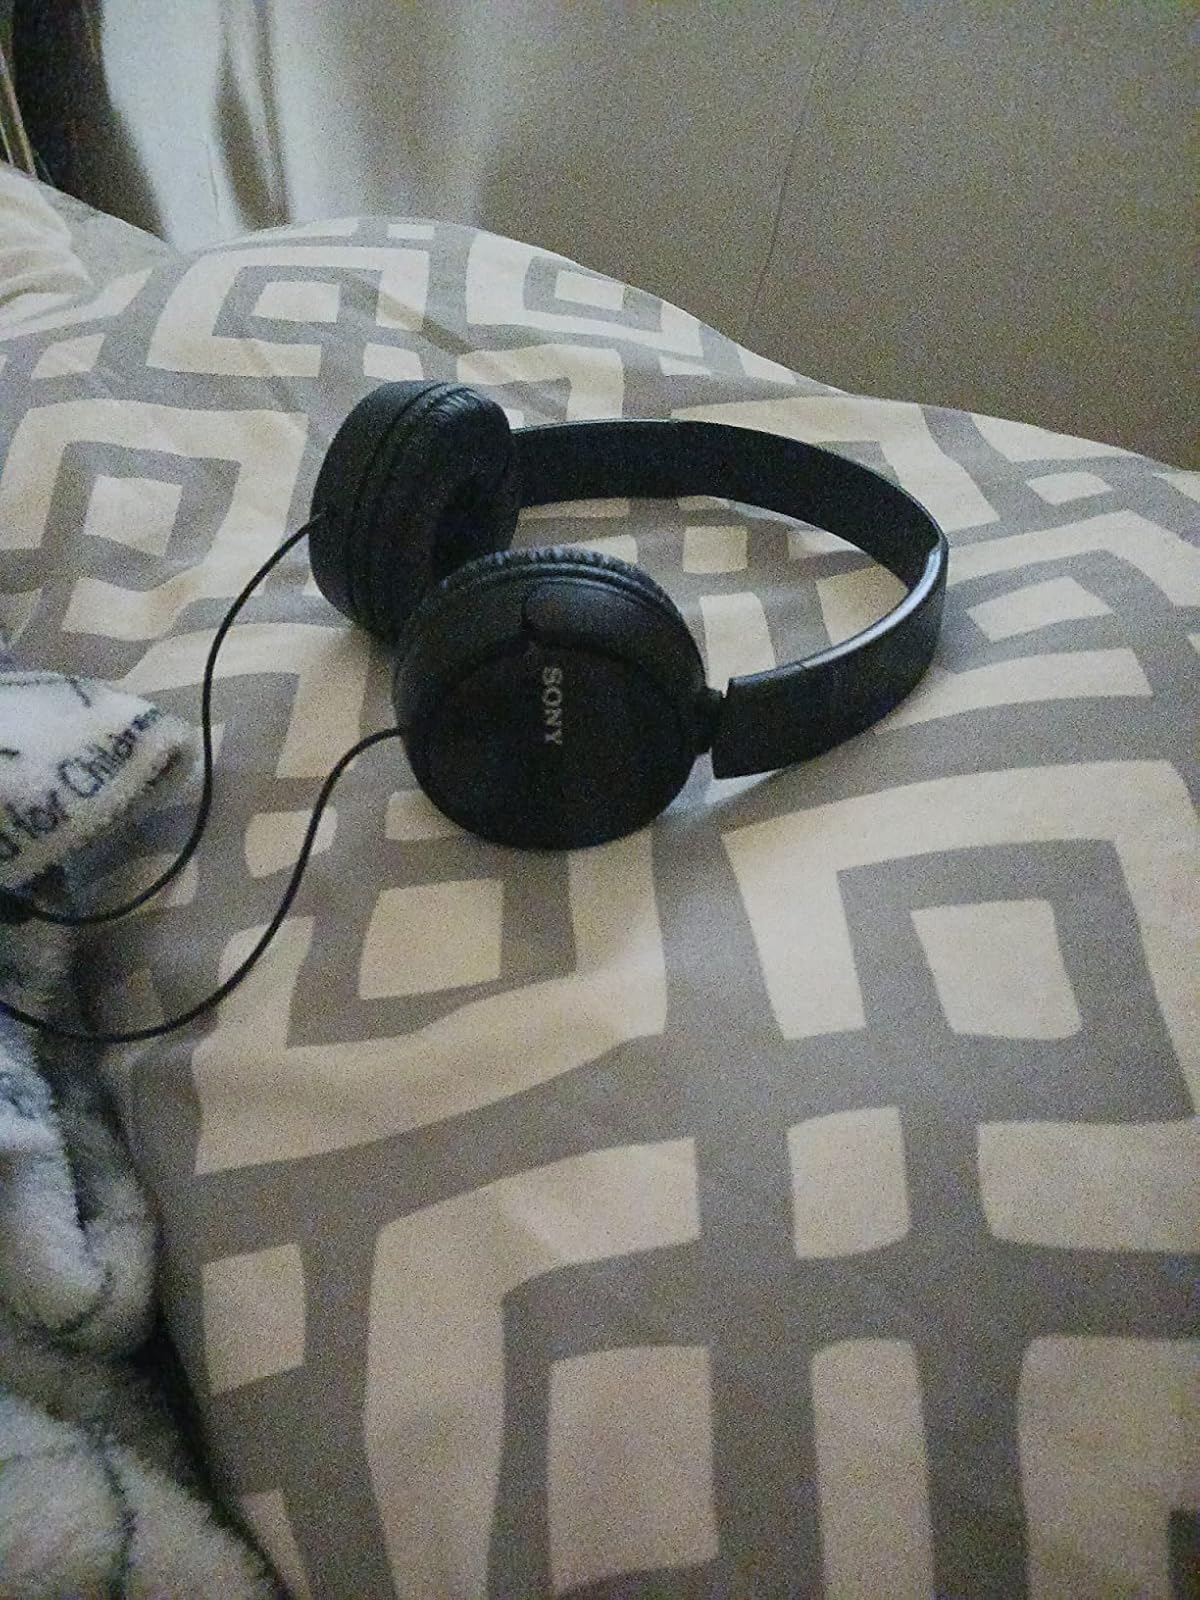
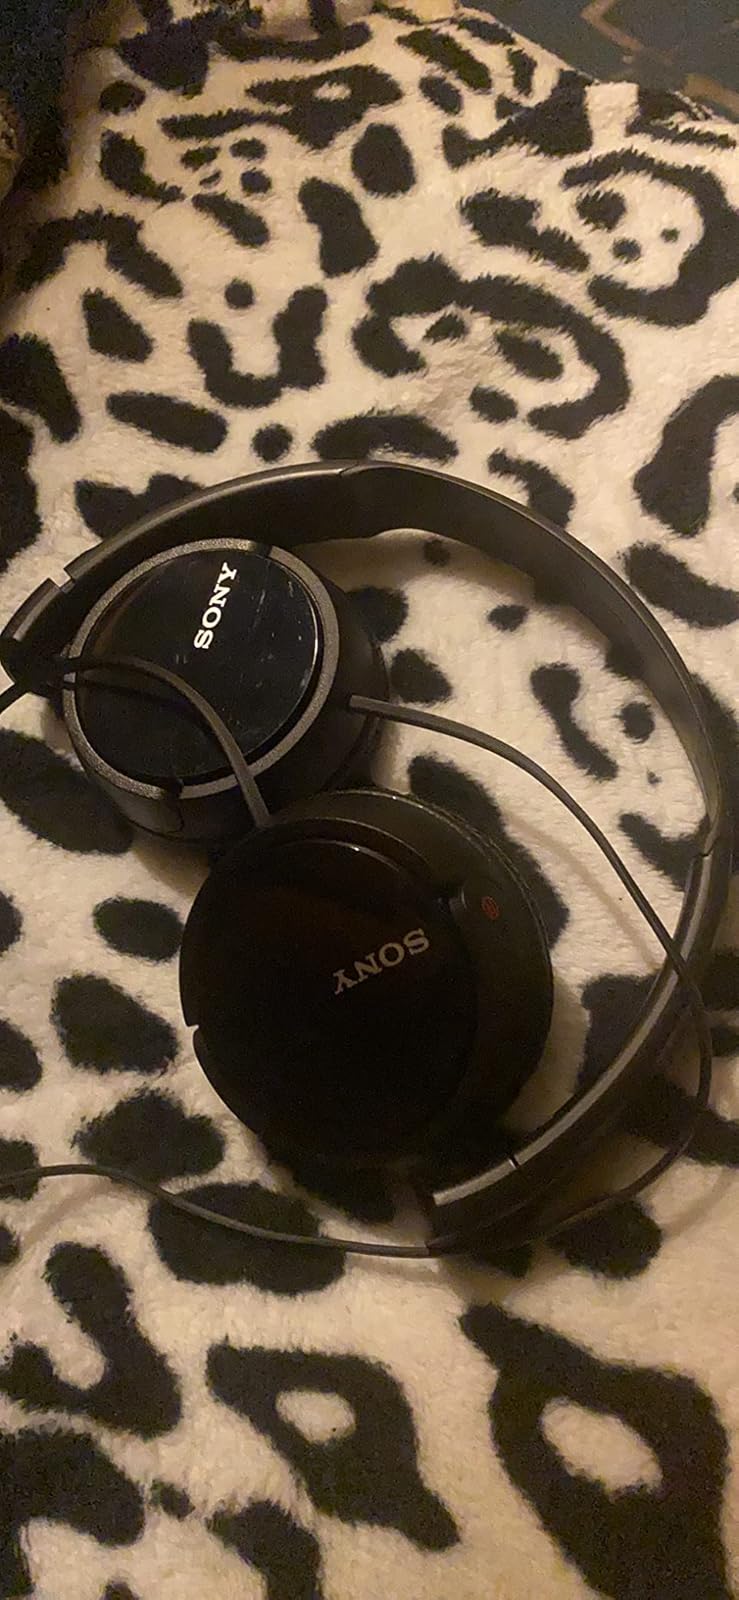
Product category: headphones
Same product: no